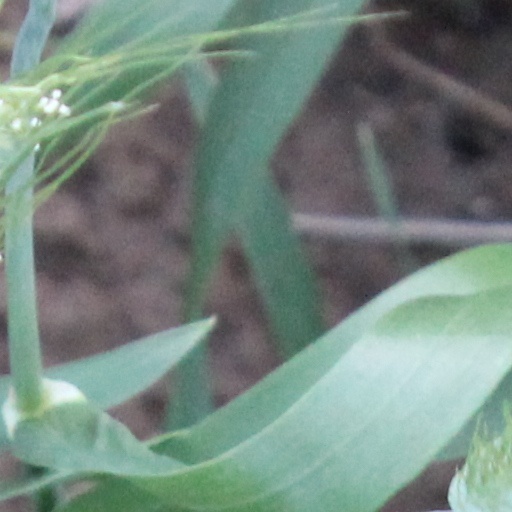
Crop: wheat